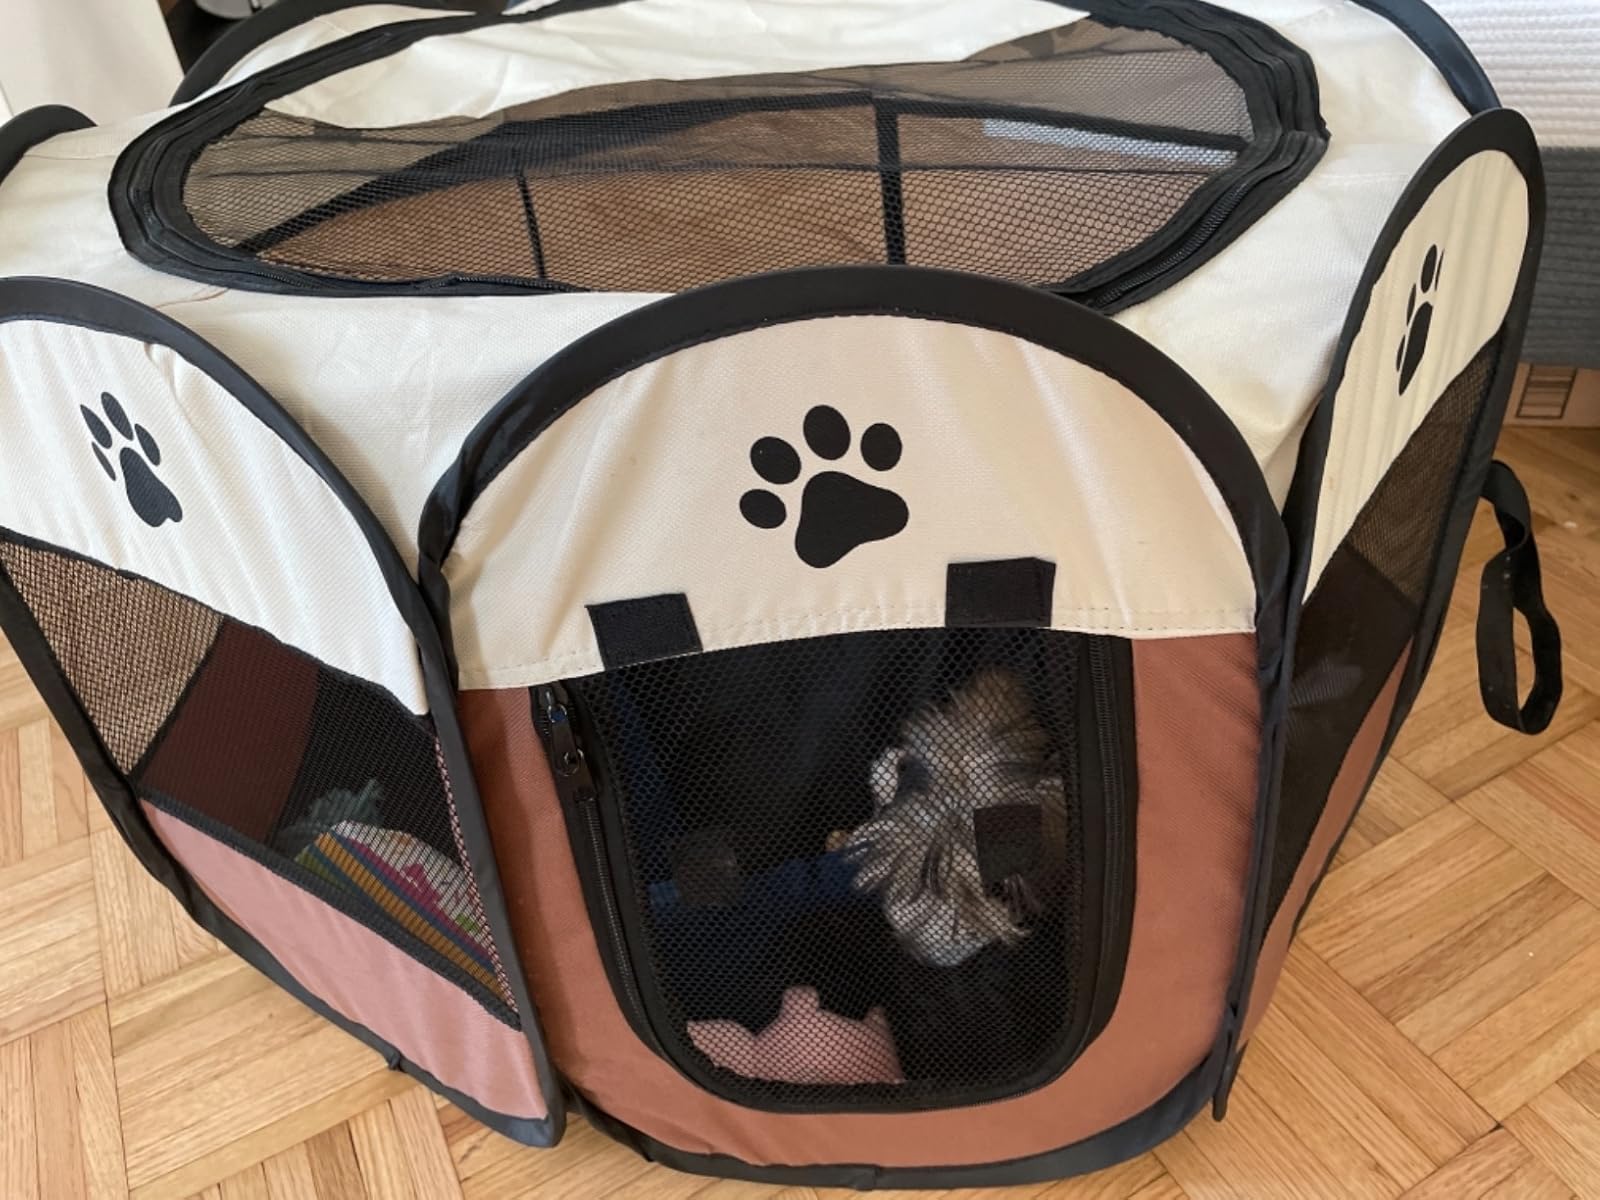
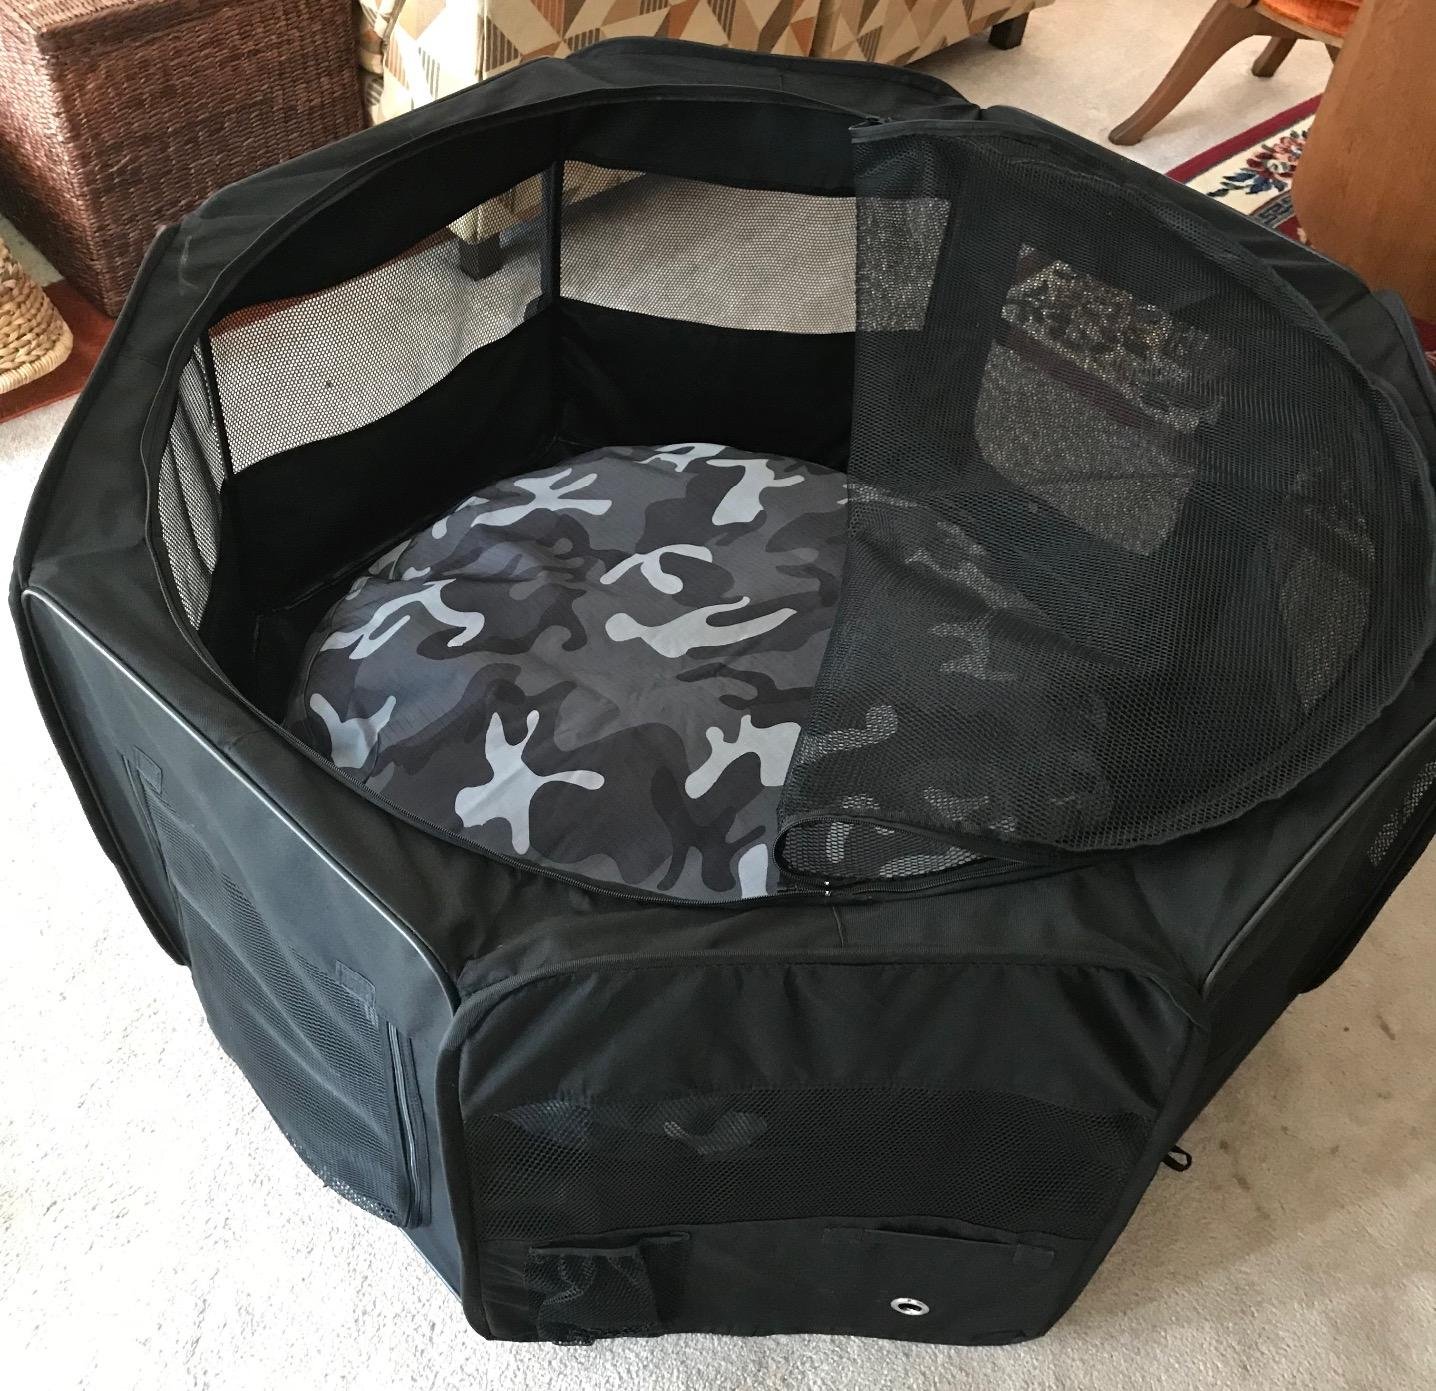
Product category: items_kennel
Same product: no